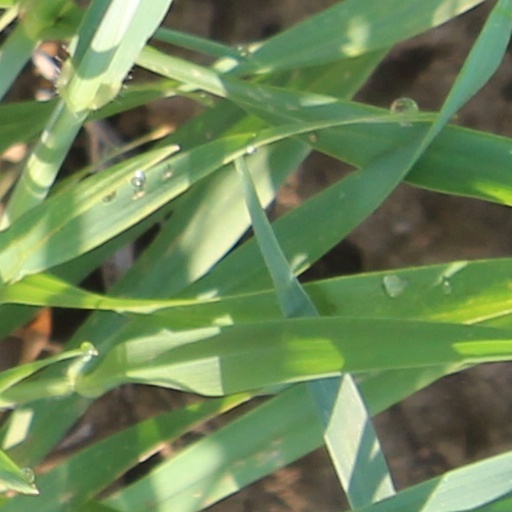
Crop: wheat